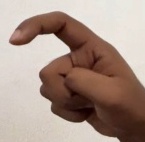
ASL sign: X